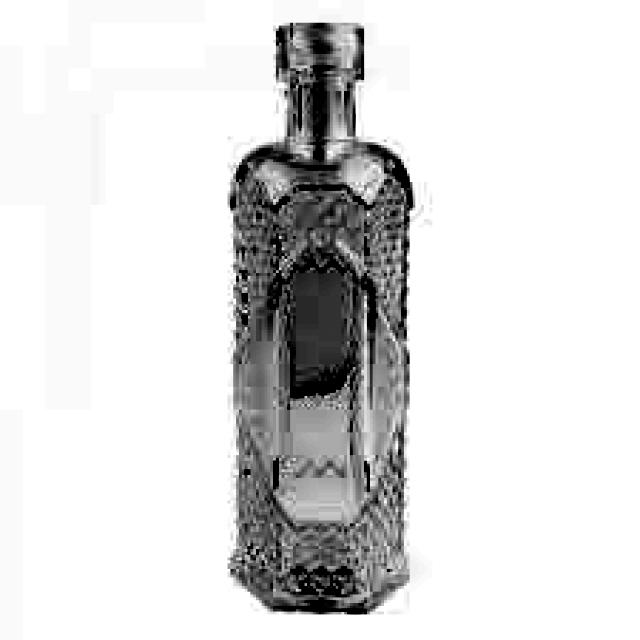
Label: Glass